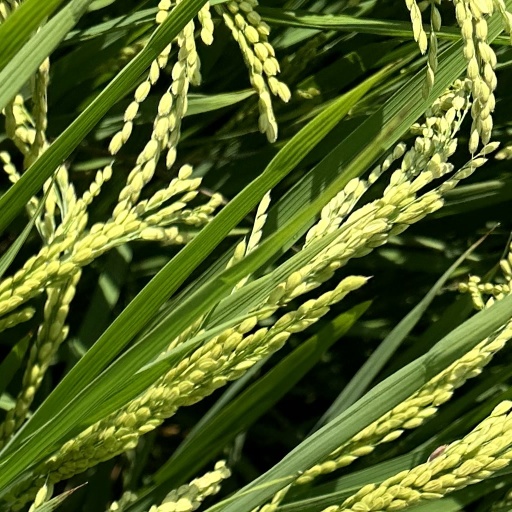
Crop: rice